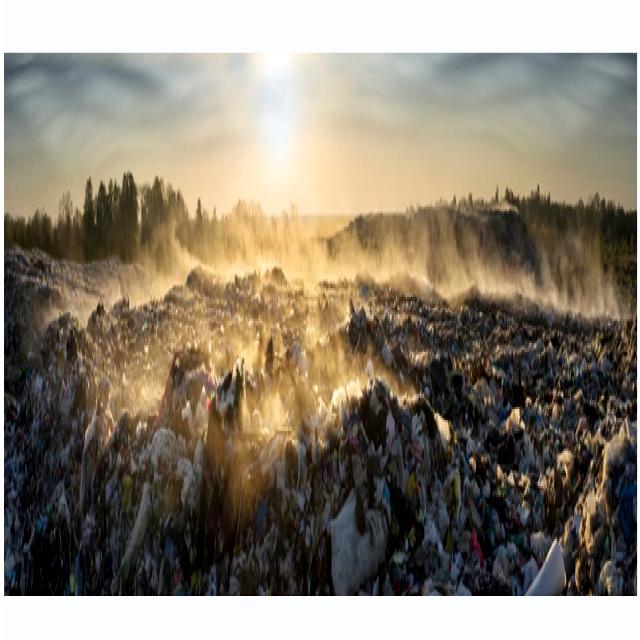
Label: Garbage